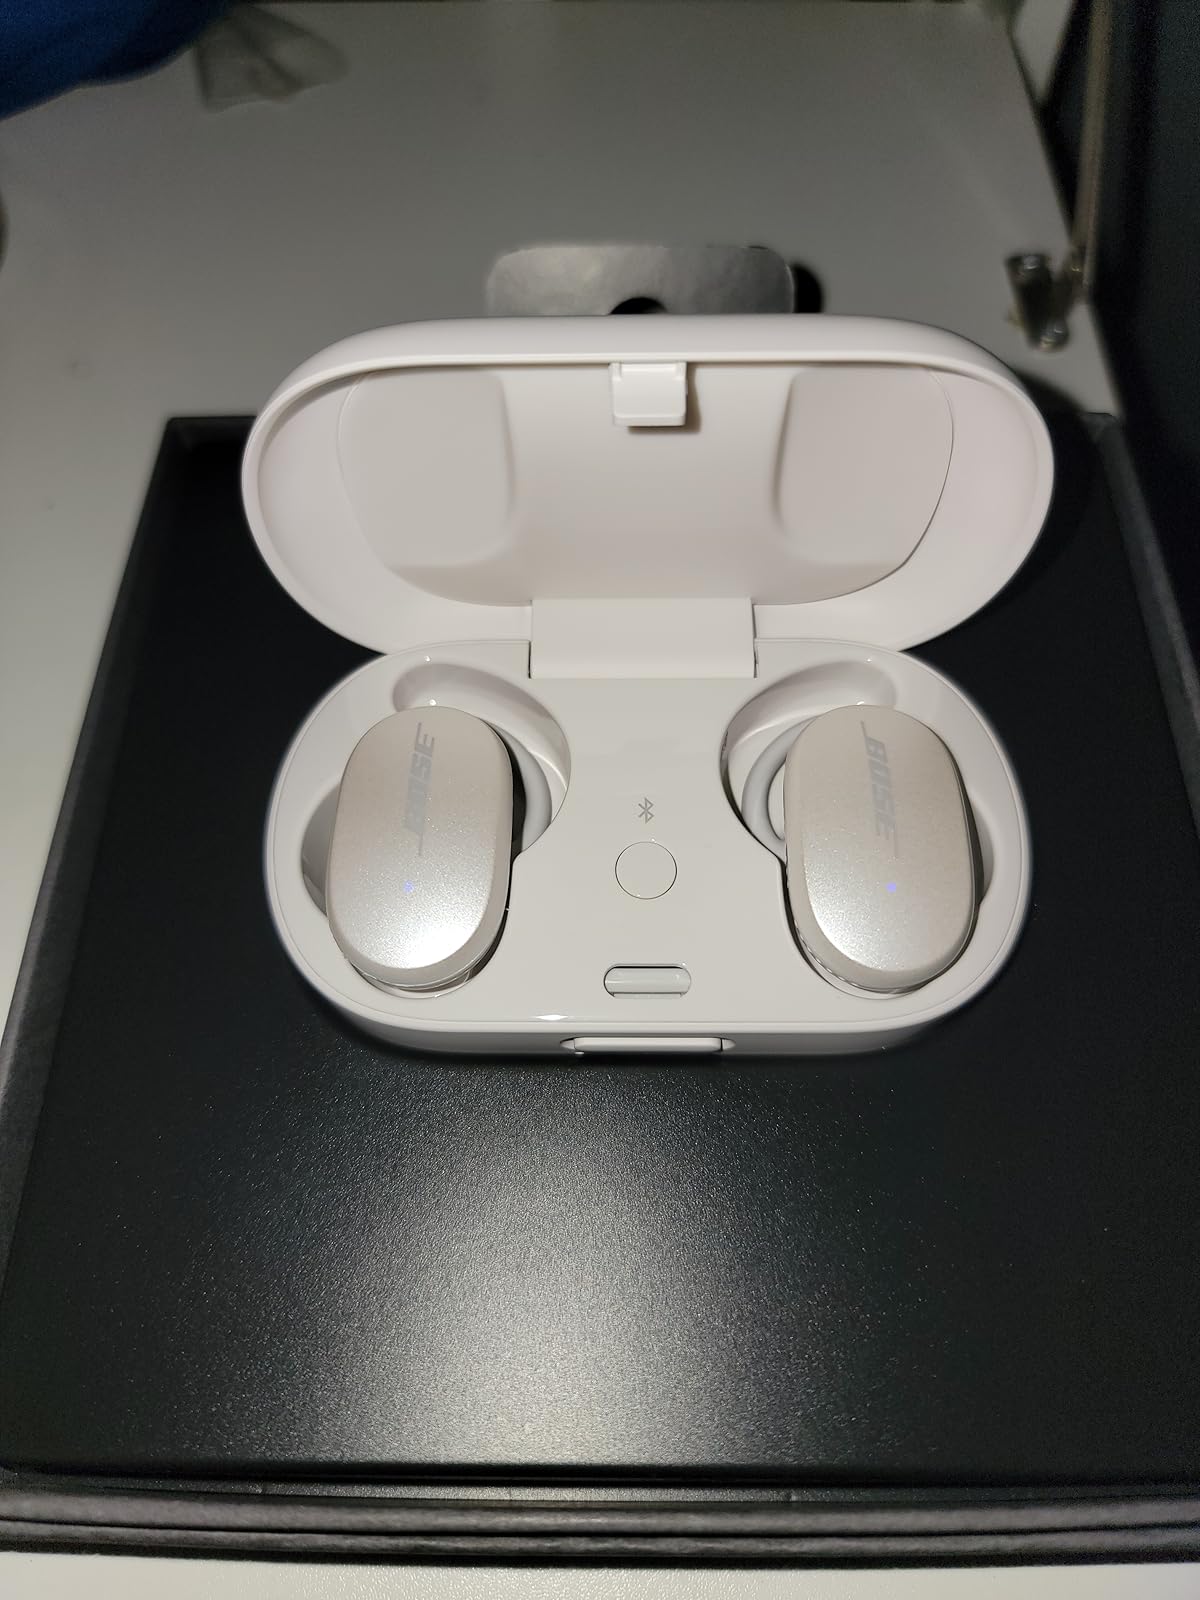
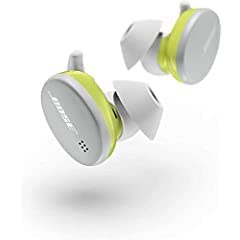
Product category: earbuds
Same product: no